Sue Lyon

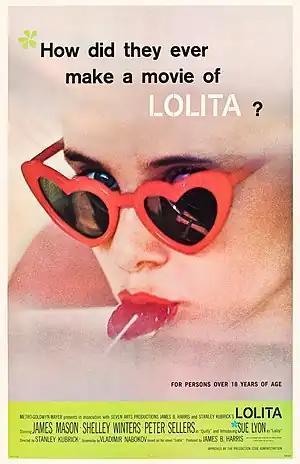
Theatrical release poster of "Lolita" (1962) featuring Sue Lyon in heart-shaped sunglasses

Although Vladimir Nabokov originally thought that Sue Lyon was the right selection to play Lolita, years later Nabokov said that the ideal Lolita would have been Catherine Demongeot, a young French actress who had played the child Zazie in Louis Malle's "Zazie in the Metro" (1960). The tomboyish Demongeot was four years younger than Lyon.